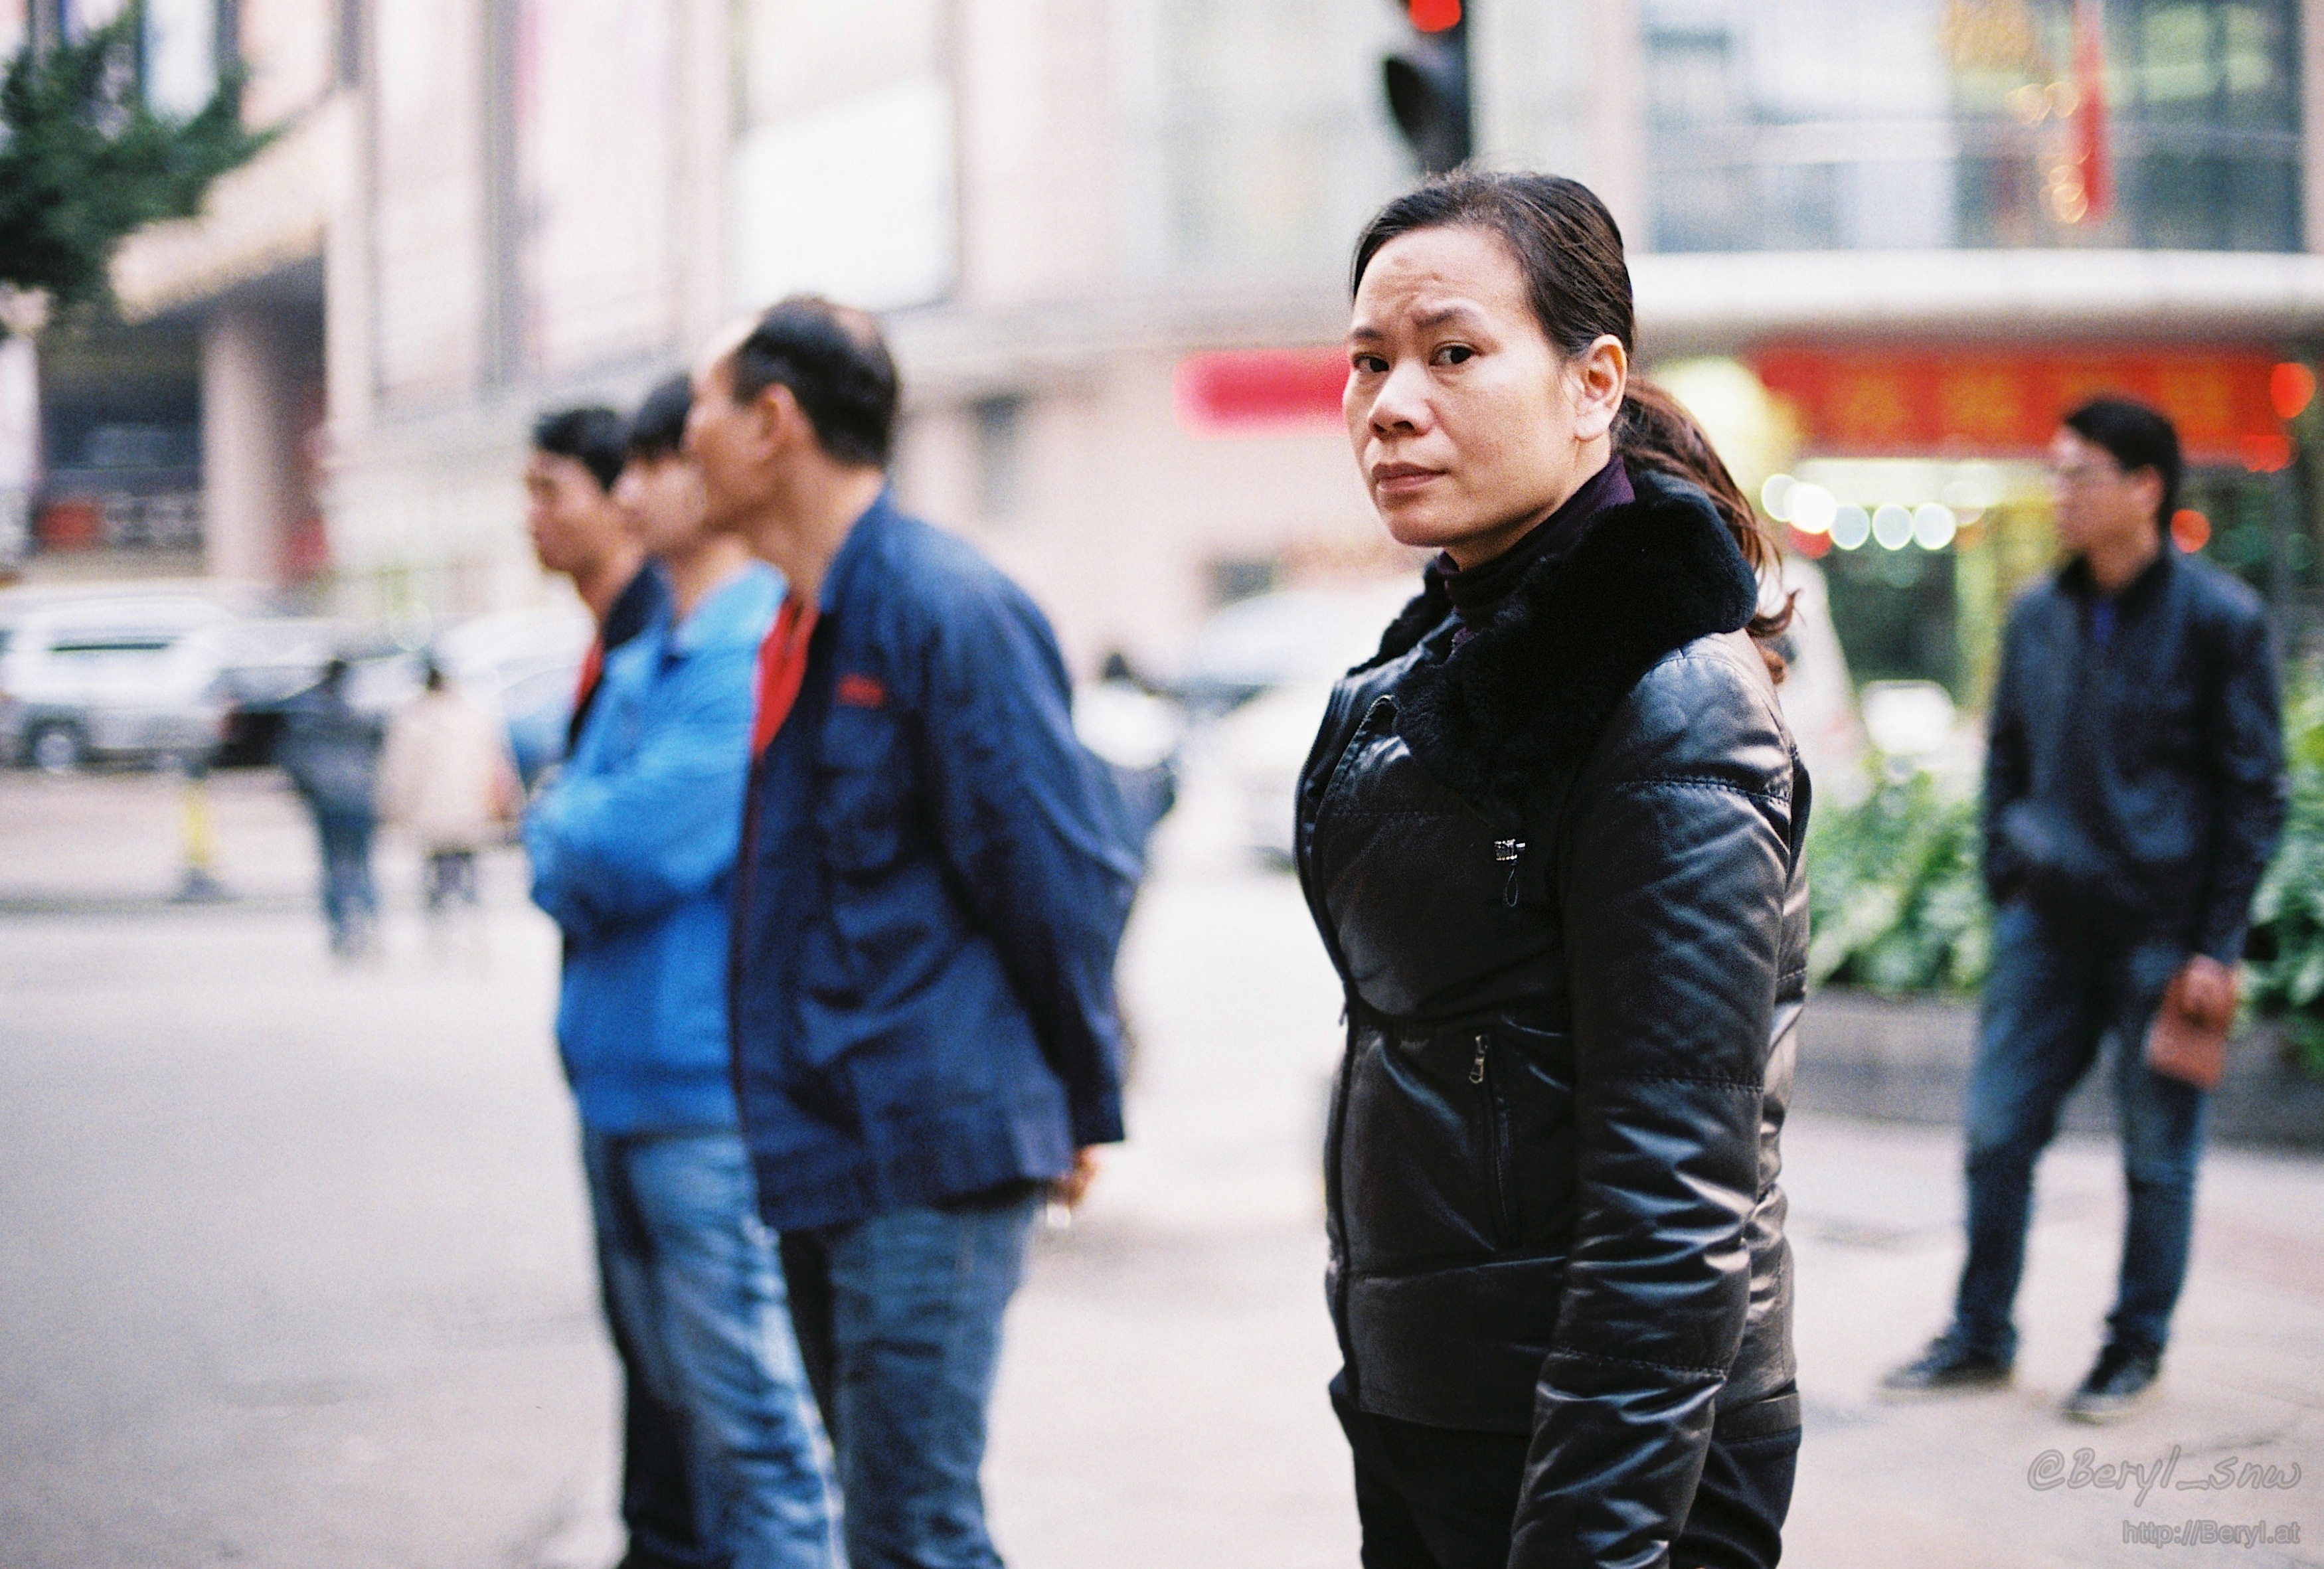
watch, man, pedestrian, person, people, road, street, film, slr, male, fujifilm, chinese, nikon, 50mm, f14, women, infrastructure, photograph, canton, nikkor, china, f3, superia, 200, stare, strangers, interaction